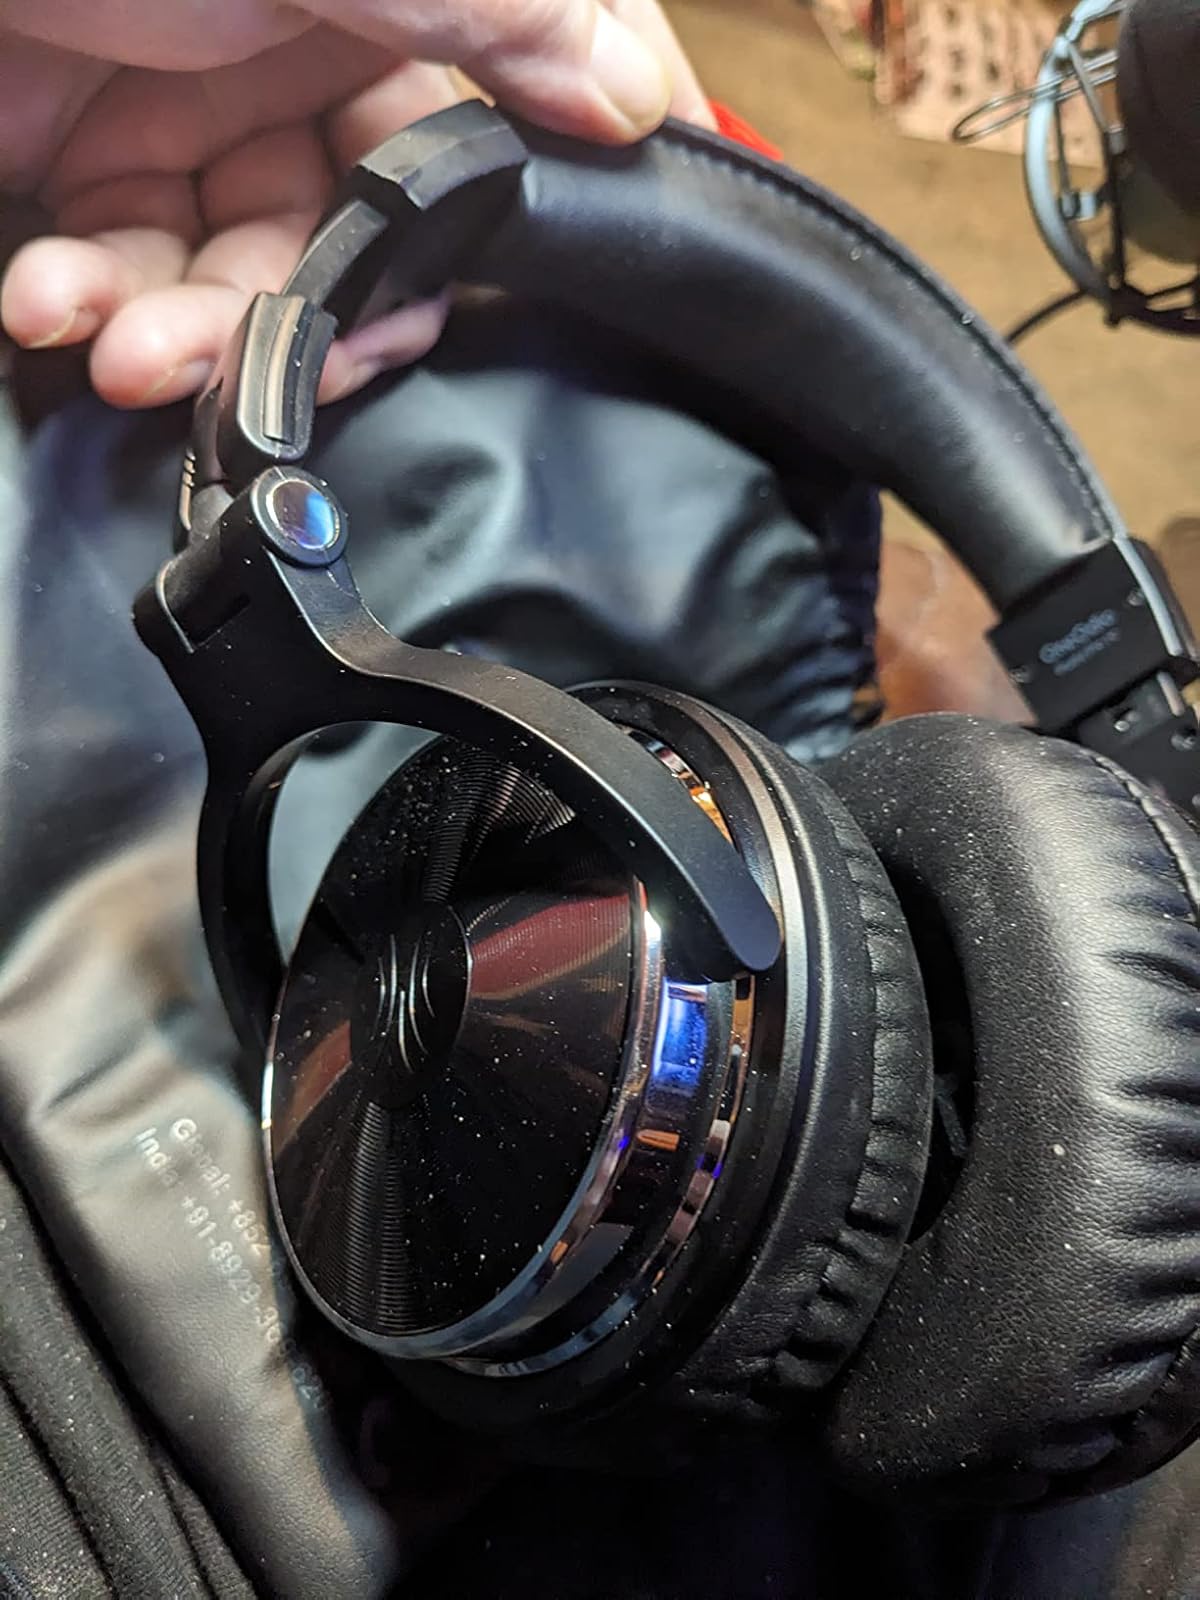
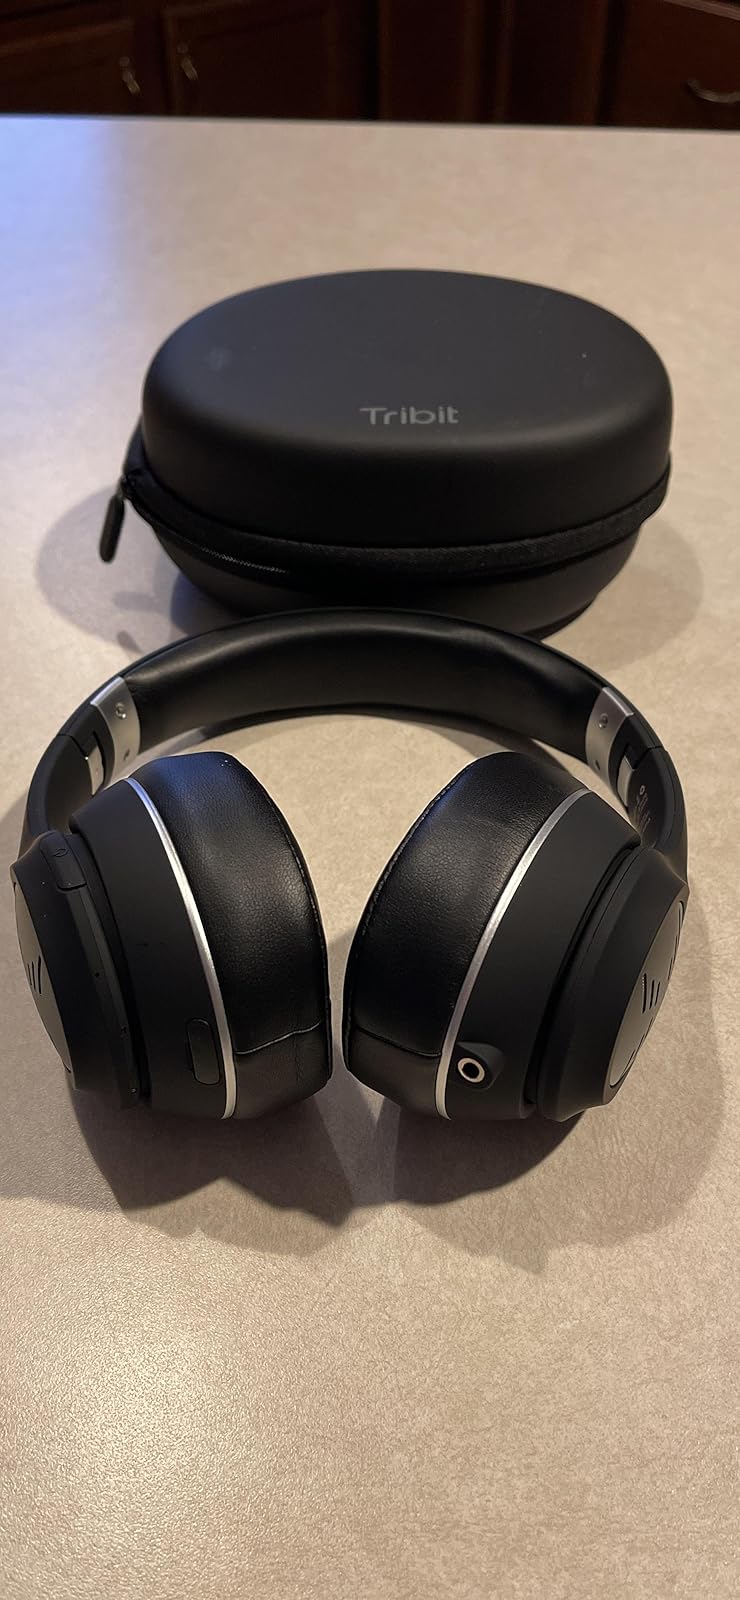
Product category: headphones
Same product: no